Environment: real
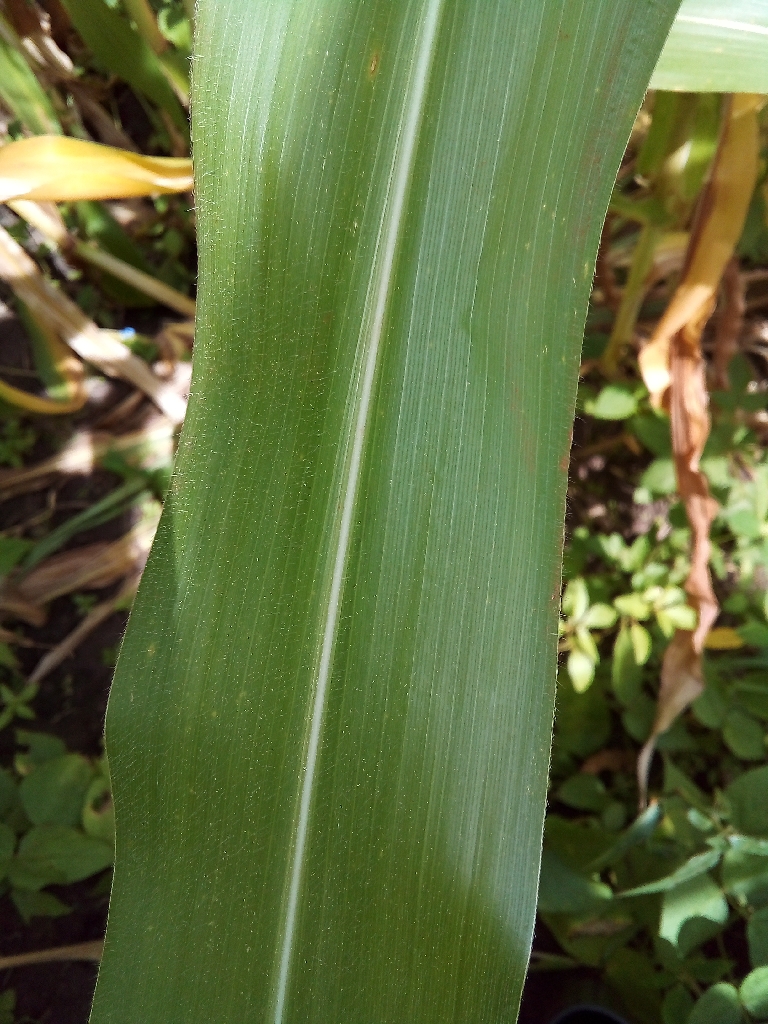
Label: healthy